Western Belorussia

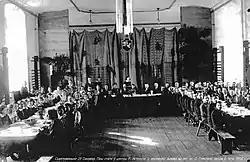
Children gathered at the dining hall of the Belarusian Gymnasium of Vilnia, Poland, 1935

As soon as the Soviet-German peace treaty was signed in March 1918, the newly formed Rada of the Belarusian Democratic Republic laid territorial claims to Belarus based on areas specified in the Third Constituent Charter unilaterally as inhabited by the Belarusian majority. The same Rada charter also declared that the Treaty of Brest-Litowsk of March 1918 was invalid because it was signed by foreign governments partitioning territories that were not theirs.